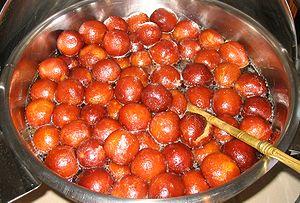
Divali, également appelée Diwali ou Deepavali, est une fête majeure dans le monde indien. « Divali » est la forme contractée de « Dipavali », tiré du sanskrit « rangée de lampes ». Indissociable de la grande fête de Dussehra, qui a lieu vingt jours avant, elle commémore le retour de Rama à Ayodhya. Ses habitants avaient alors éclairé les rues où passait le roi avec des lampes dip.